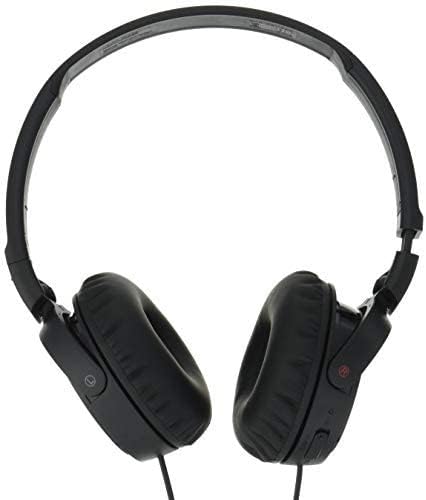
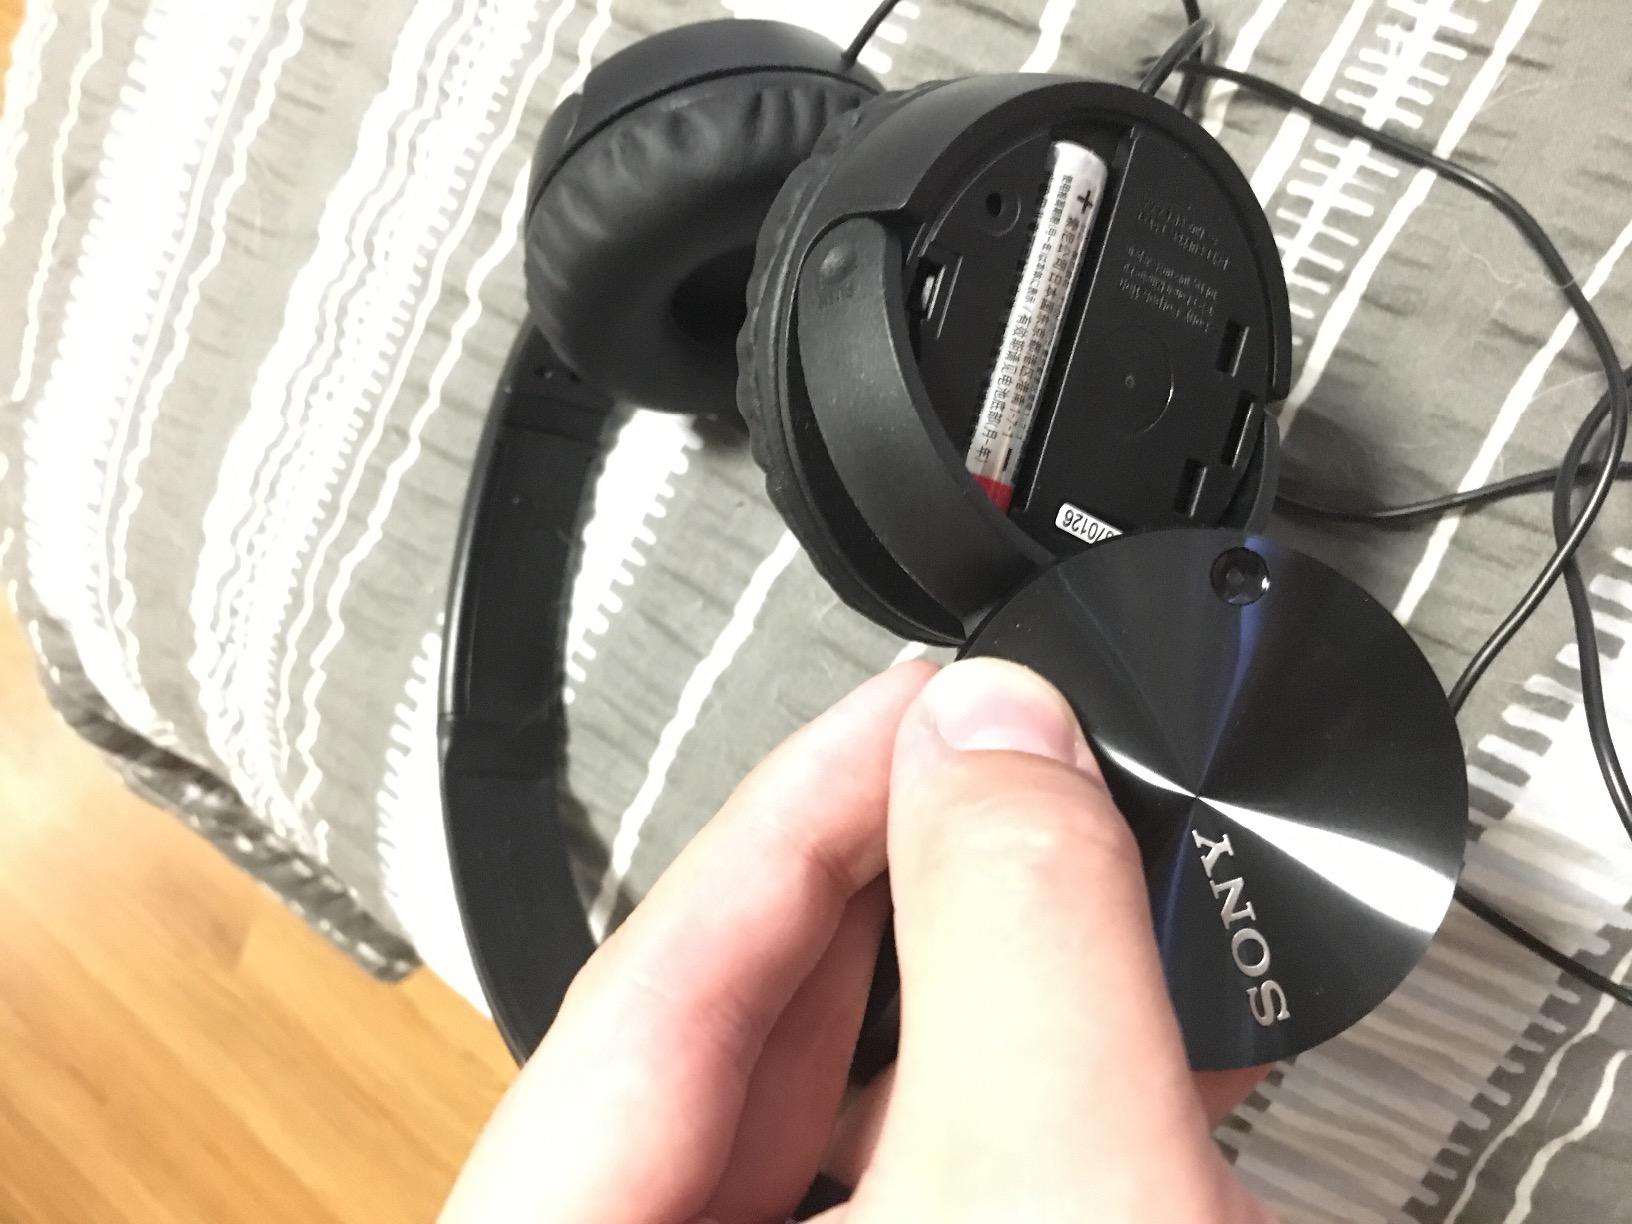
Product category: headphones
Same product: yes